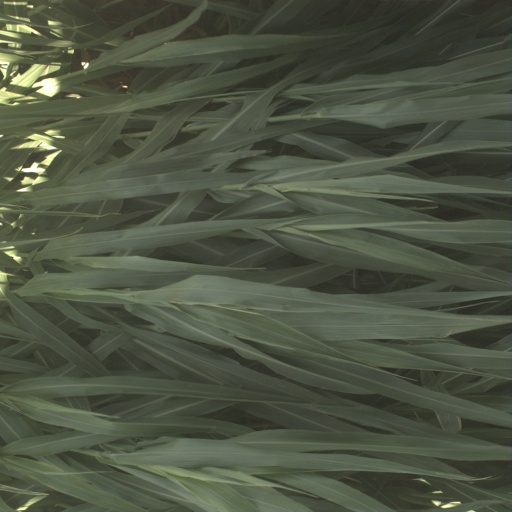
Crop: sorghum